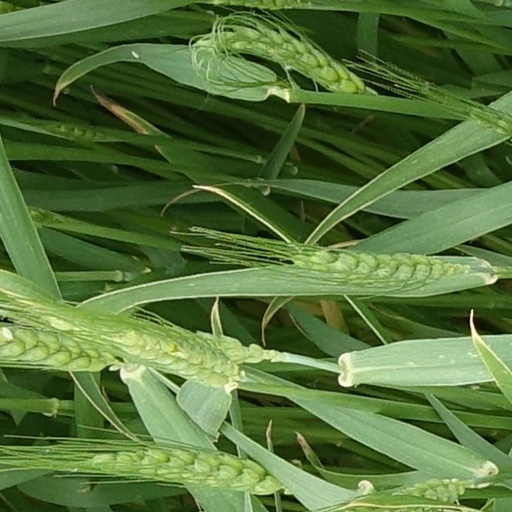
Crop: wheat